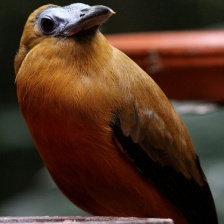
Species: CAPUCHINBIRD
Scientific name: PERISSOCEPHALUS TRICOLOR